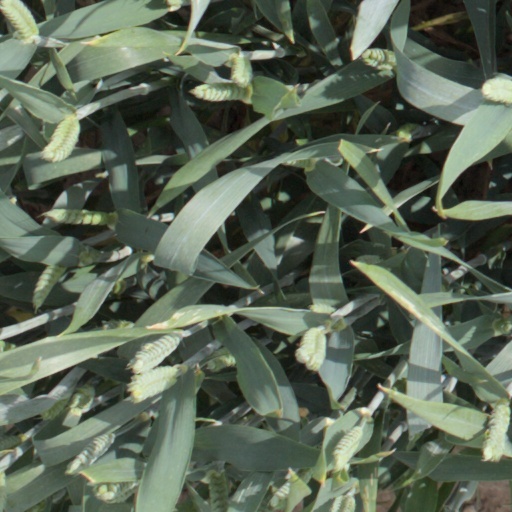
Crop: wheat